Mount Carmel

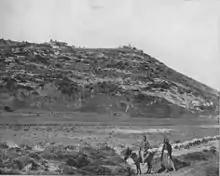
A view of Mount Carmel in 1894

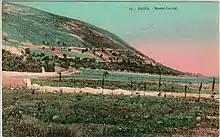
Coloured postcard of "Haifa, Mount Carmel", by Karimeh Abbud,

Mount Carmel, also known in Arabic as Mount Mar Elias, is a coastal mountain range in northern Israel stretching from the Mediterranean Sea towards the southeast. The range is a UNESCO biosphere reserve. A number of towns are situated there, most notably Haifa, Israel's third largest city, located on the northern and western slopes.